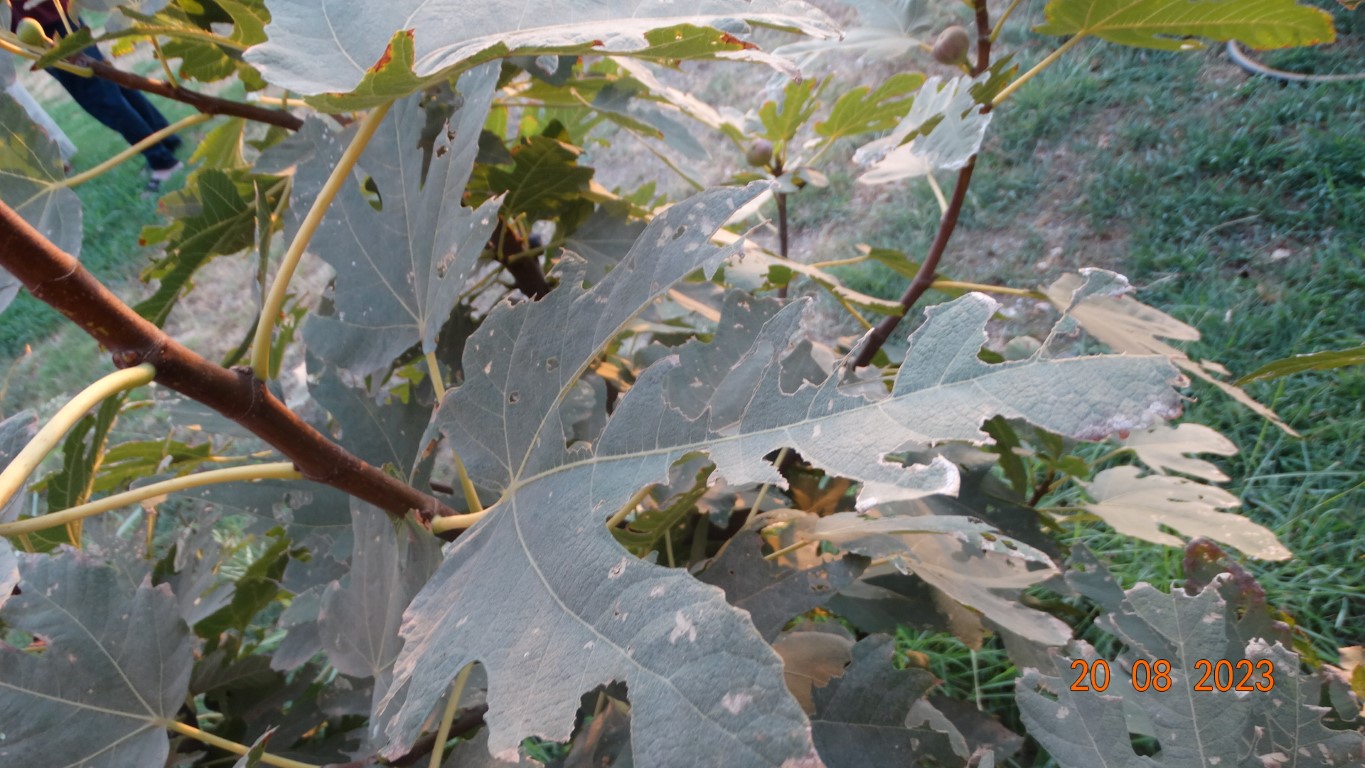
Label: infected